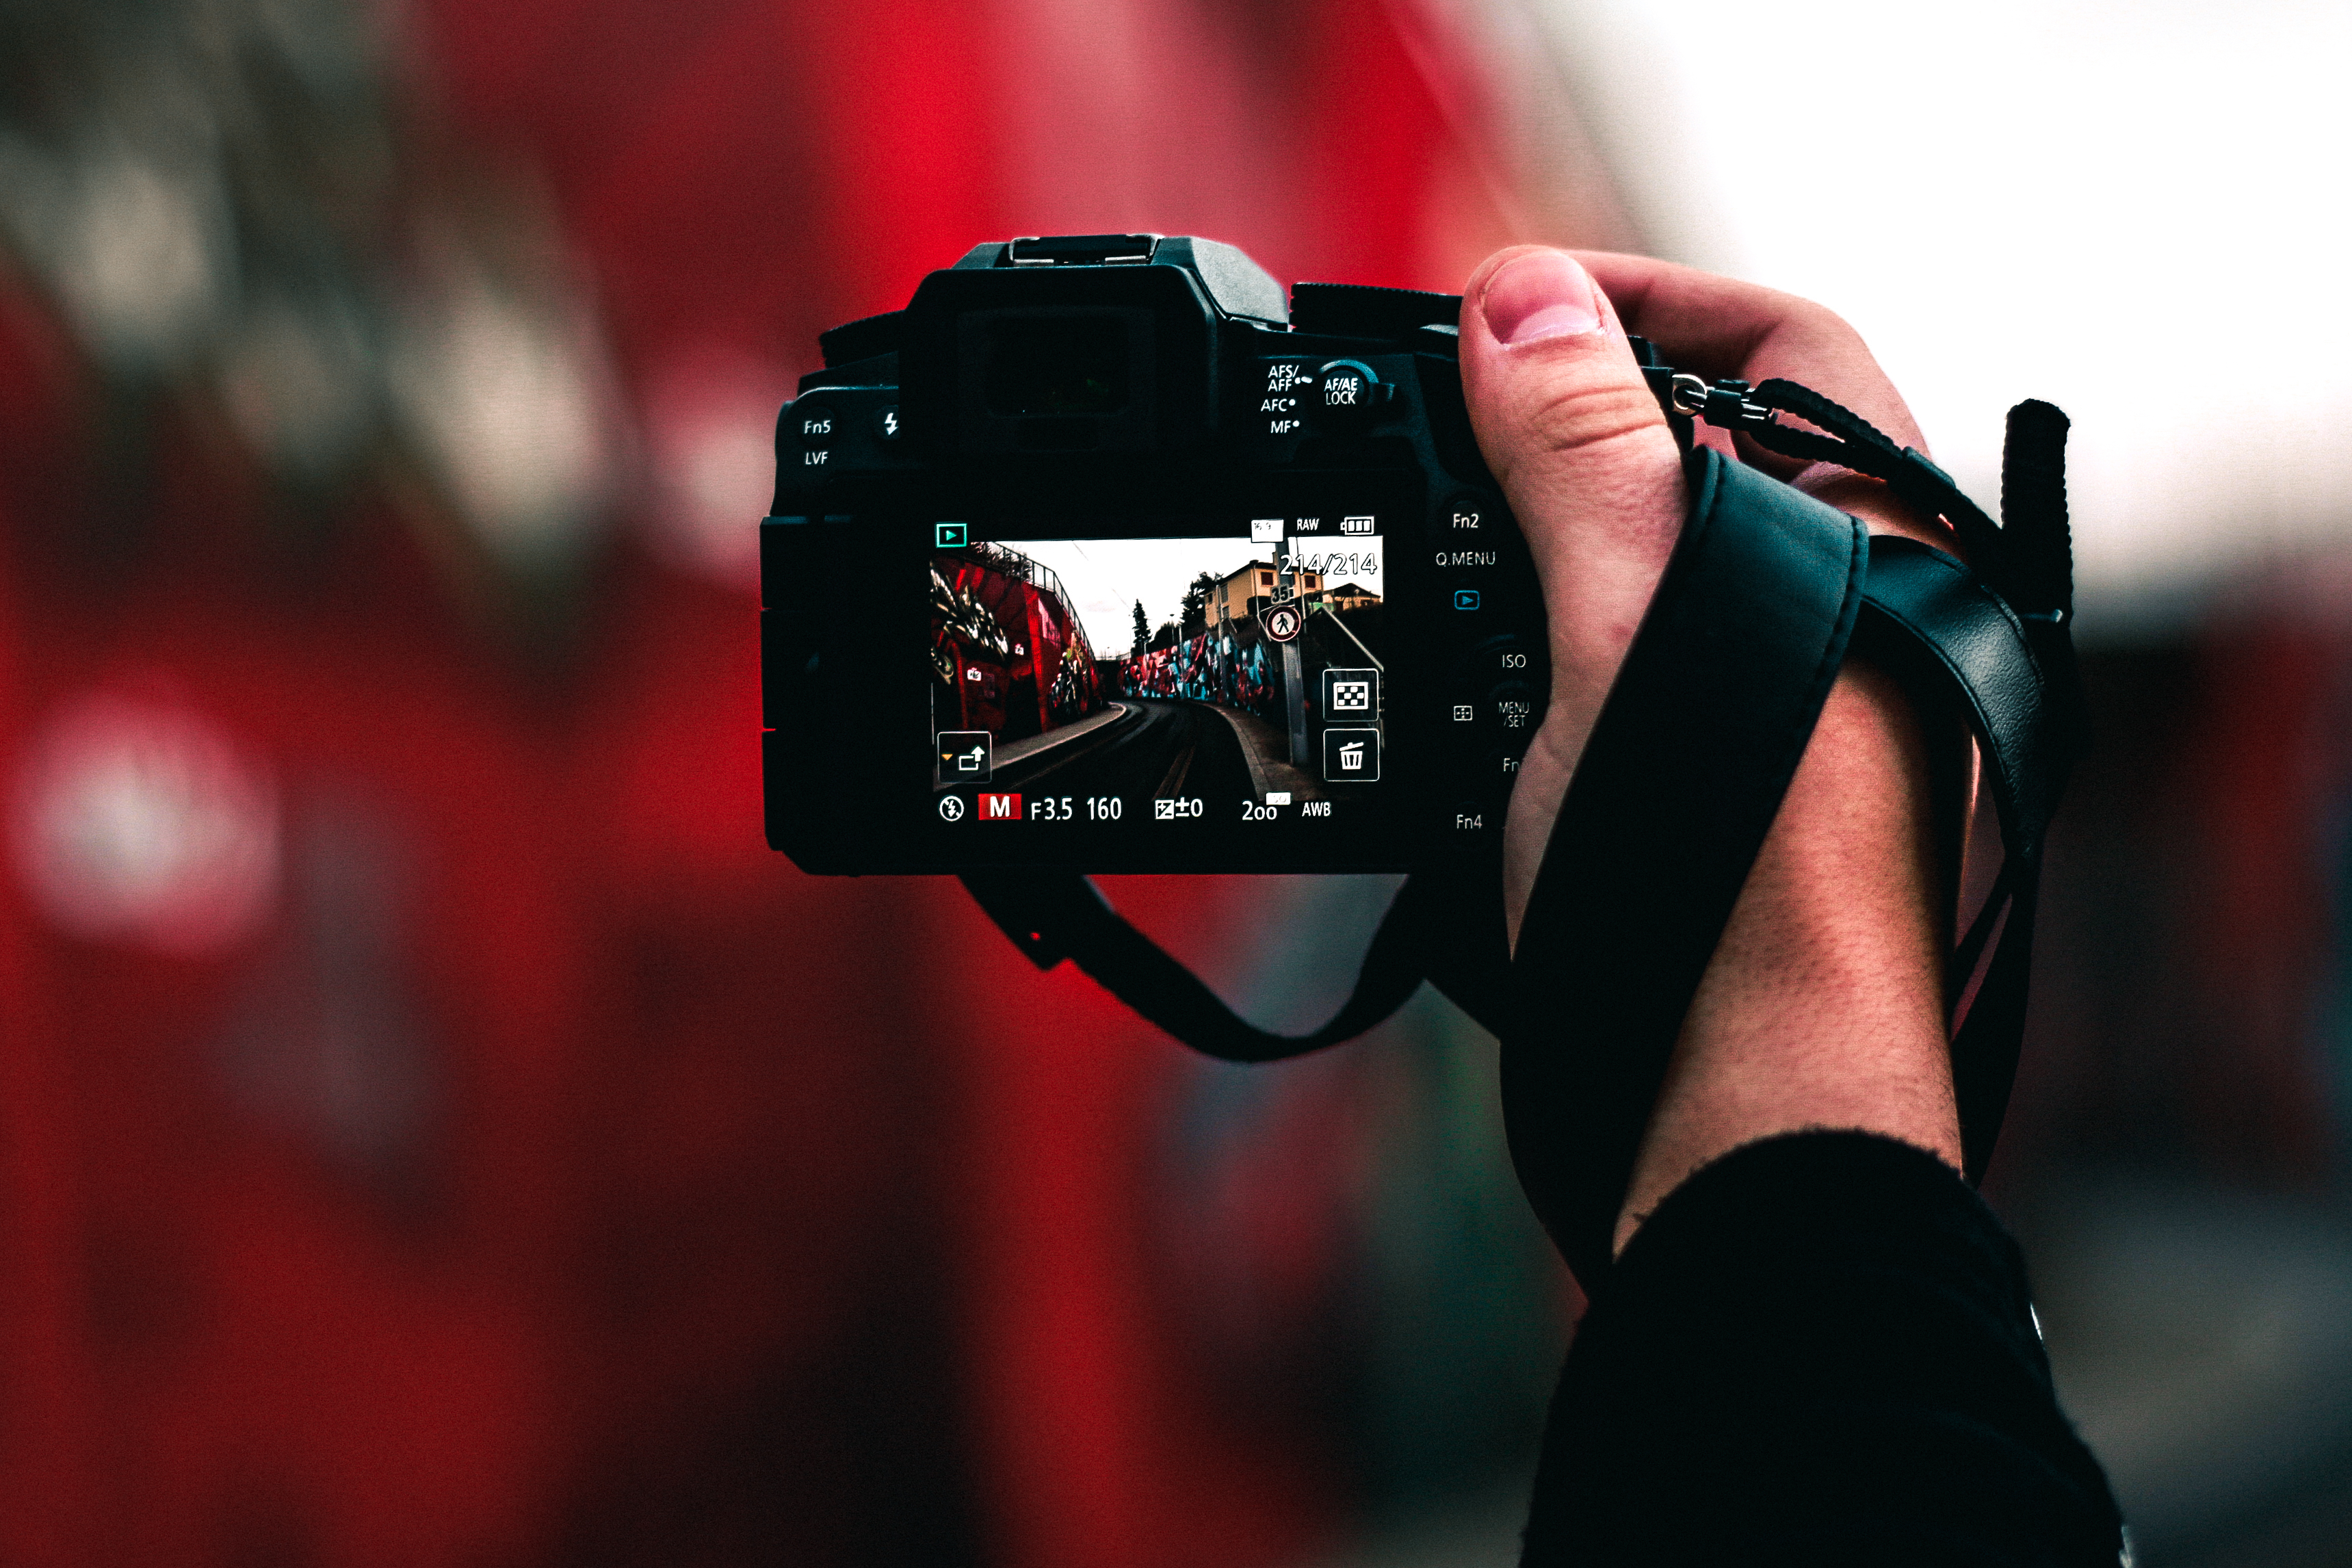
photography, red